The Archer's Craft

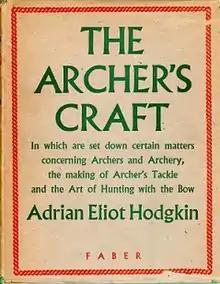
First edition

The Archer's Craft (first published in 1951) by A. E. Hodgkin is a book on the making and use of traditional English and Welsh bows. The book describes how to make both longbows and short hunting bows and arrows. It also describes hunting with the bow and on its history and place in English culture of the yeoman class and royal mandates. It draws inspiration and often quotes from the 16th century "Toxophilus" written by Roger Ascham.